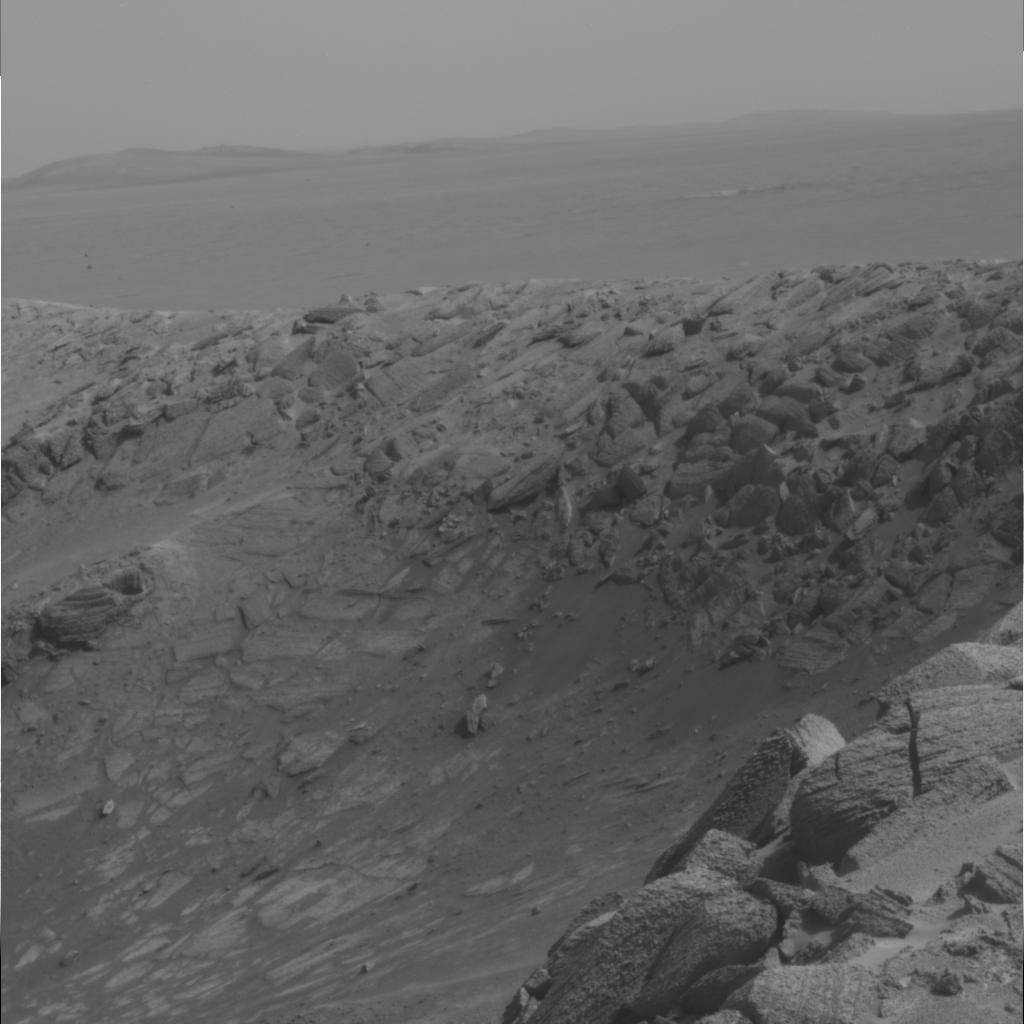
Surface features visible: Rock Outcrops, Rocks (Misc), Rock (Linear Features), Soil, Distant Vista, Sky